The Gambia at the 2016 Summer Olympics

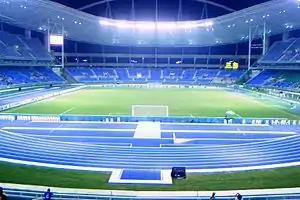
The Estádio Olímpico João Havelange, where Jammeh and Bass competed in track and field events.

Adama Jammeh was the oldest competitor to represent The Gambia at the Olympic Games at age 23. He had not participated in any previous Summer Games. Jammeh qualified for the Games because his fastest time of 20.45 seconds, set at the 2016 African Championships in Athletics Men's 200 metres, was 0.05 seconds faster than the required qualifying standard for his event, the men's 200 metres. In an interview with The Point before the Games he said, "I've competed at the World Athletics Championship in Beijing, China, and two African Championships and the Olympic Games will complete the set. I'm going to be so happy about it." Jammeh was drawn in the seventh heat on 16 August, finishing fifth out of eight athletes, with a time of 20.55 seconds. He finished 39th out of 75 participants overall, and did not progress to the semi-finals because he was 0.26 seconds slower than the slowest athlete in his heat who made the event's later stages.